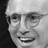
Emotion: happy